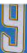
Number: 9